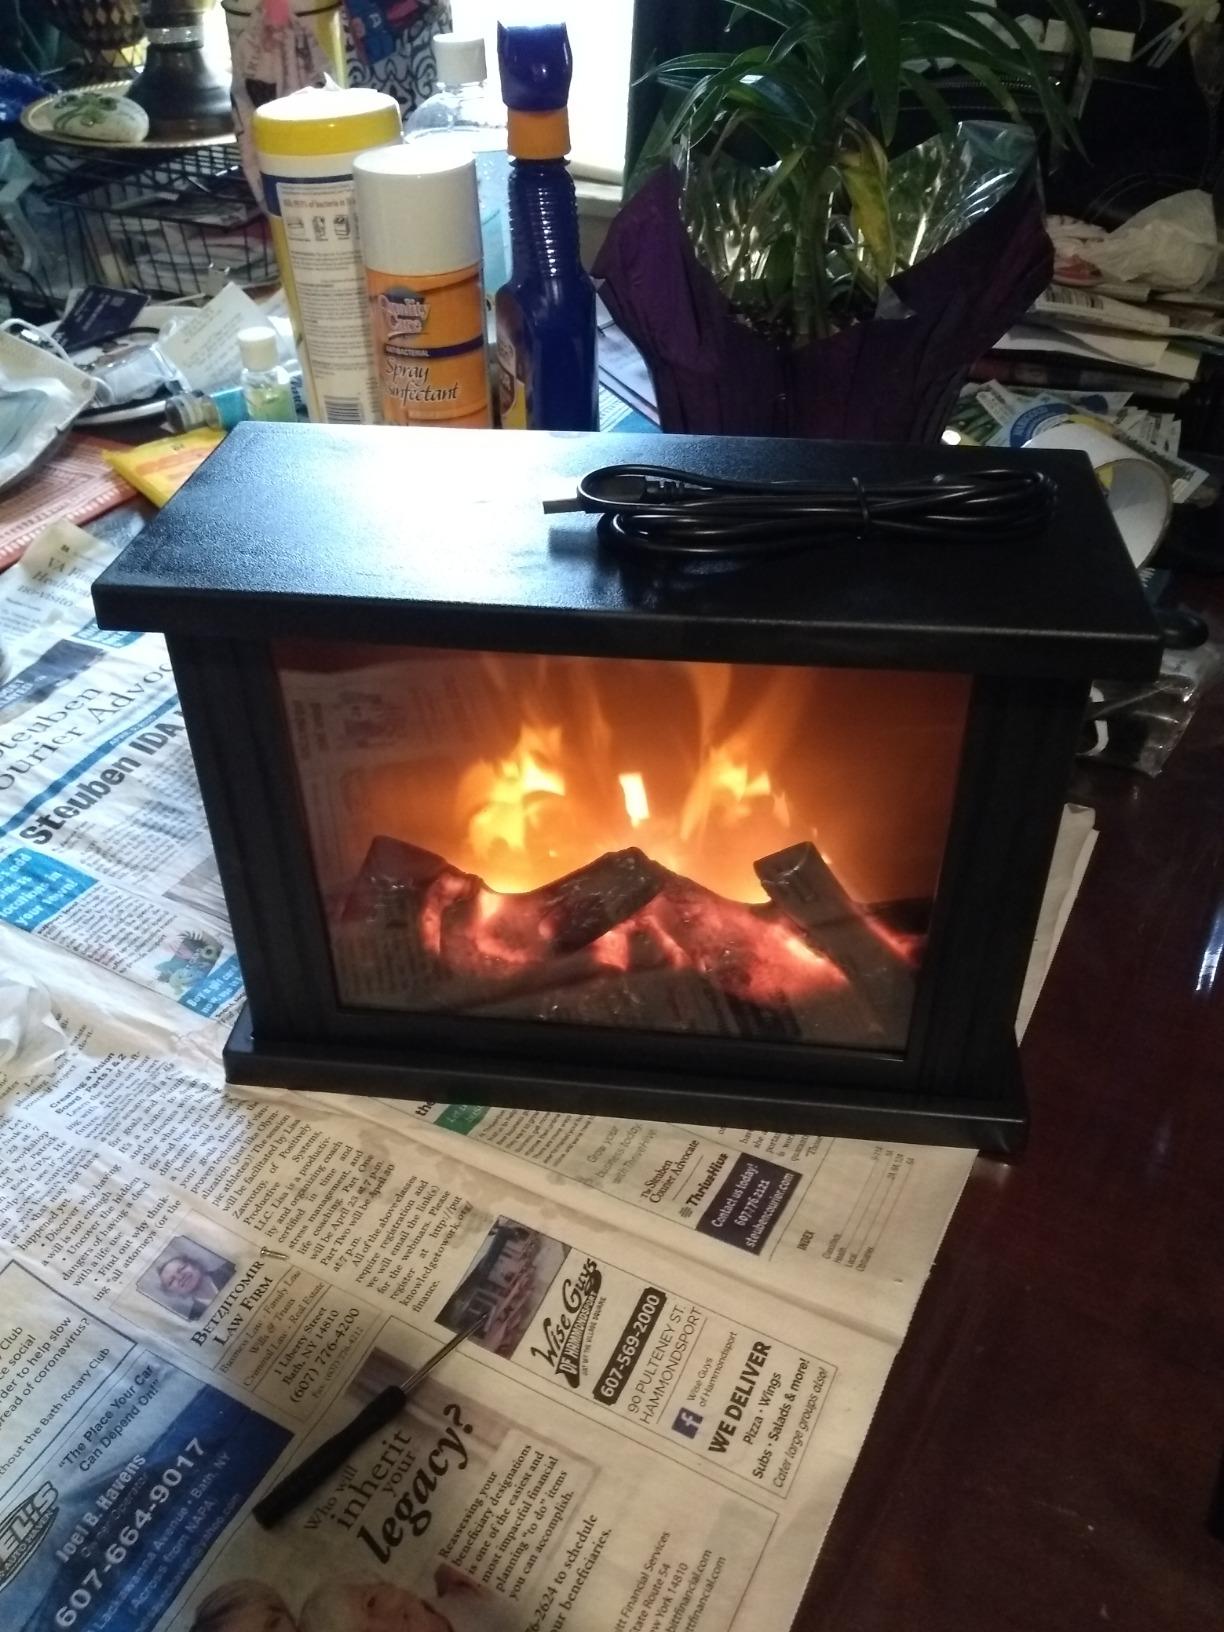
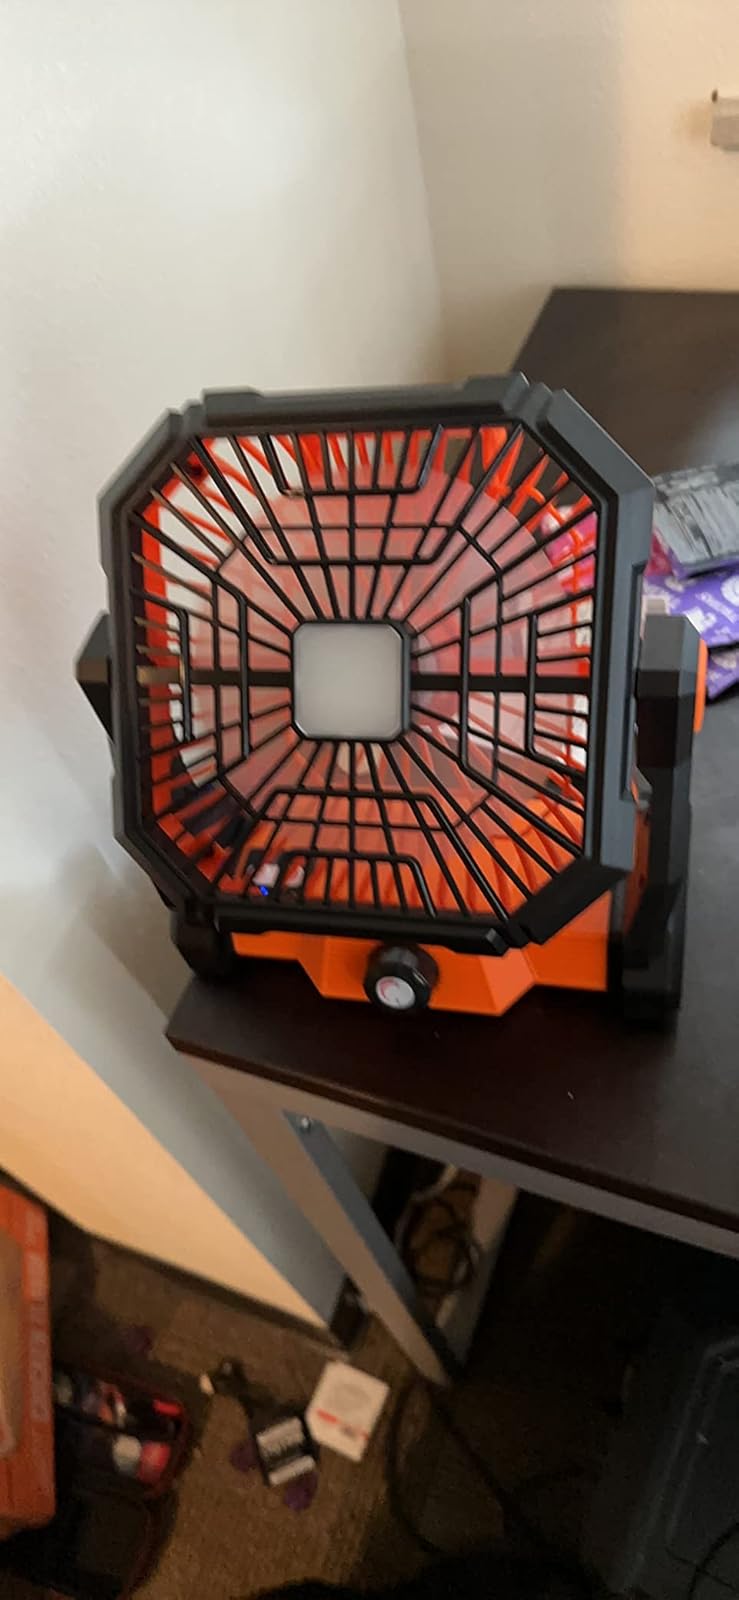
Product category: lantern
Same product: no